José Raúl Capablanca

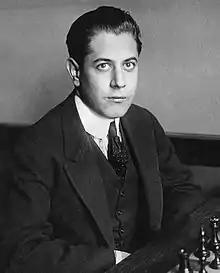
Capablanca in 1919

Capablanca's skill in rapid chess lent itself to simultaneous exhibitions, and his increasing reputation in these events led to a US-wide tour in 1909. Playing 602 games in 27 cities, he scored 96.4%—a much higher percentage than, for example, Géza Maróczy's 88% and Frank Marshall's 86% in 1906. This performance gained him sponsorship for an exhibition match that year against Marshall, the US champion, who had won the 1904 Cambridge Springs tournament ahead of World Champion Emanuel Lasker and Dawid Janowski, and whom Chessmetrics ranks as one of the world's top three players at his peak. Capablanca beat Marshall, 15–8 (8 wins, 1 loss, 14 draws)—a margin comparable to what Lasker achieved against Marshall (8 wins, no losses, 7 draws) in winning his 1907 World Championship match. After the match, Capablanca said that he had never opened a book on chess openings. Following this match, Chessmetrics rates Capablanca the world's third strongest player for most of the period from 1909 through 1912.